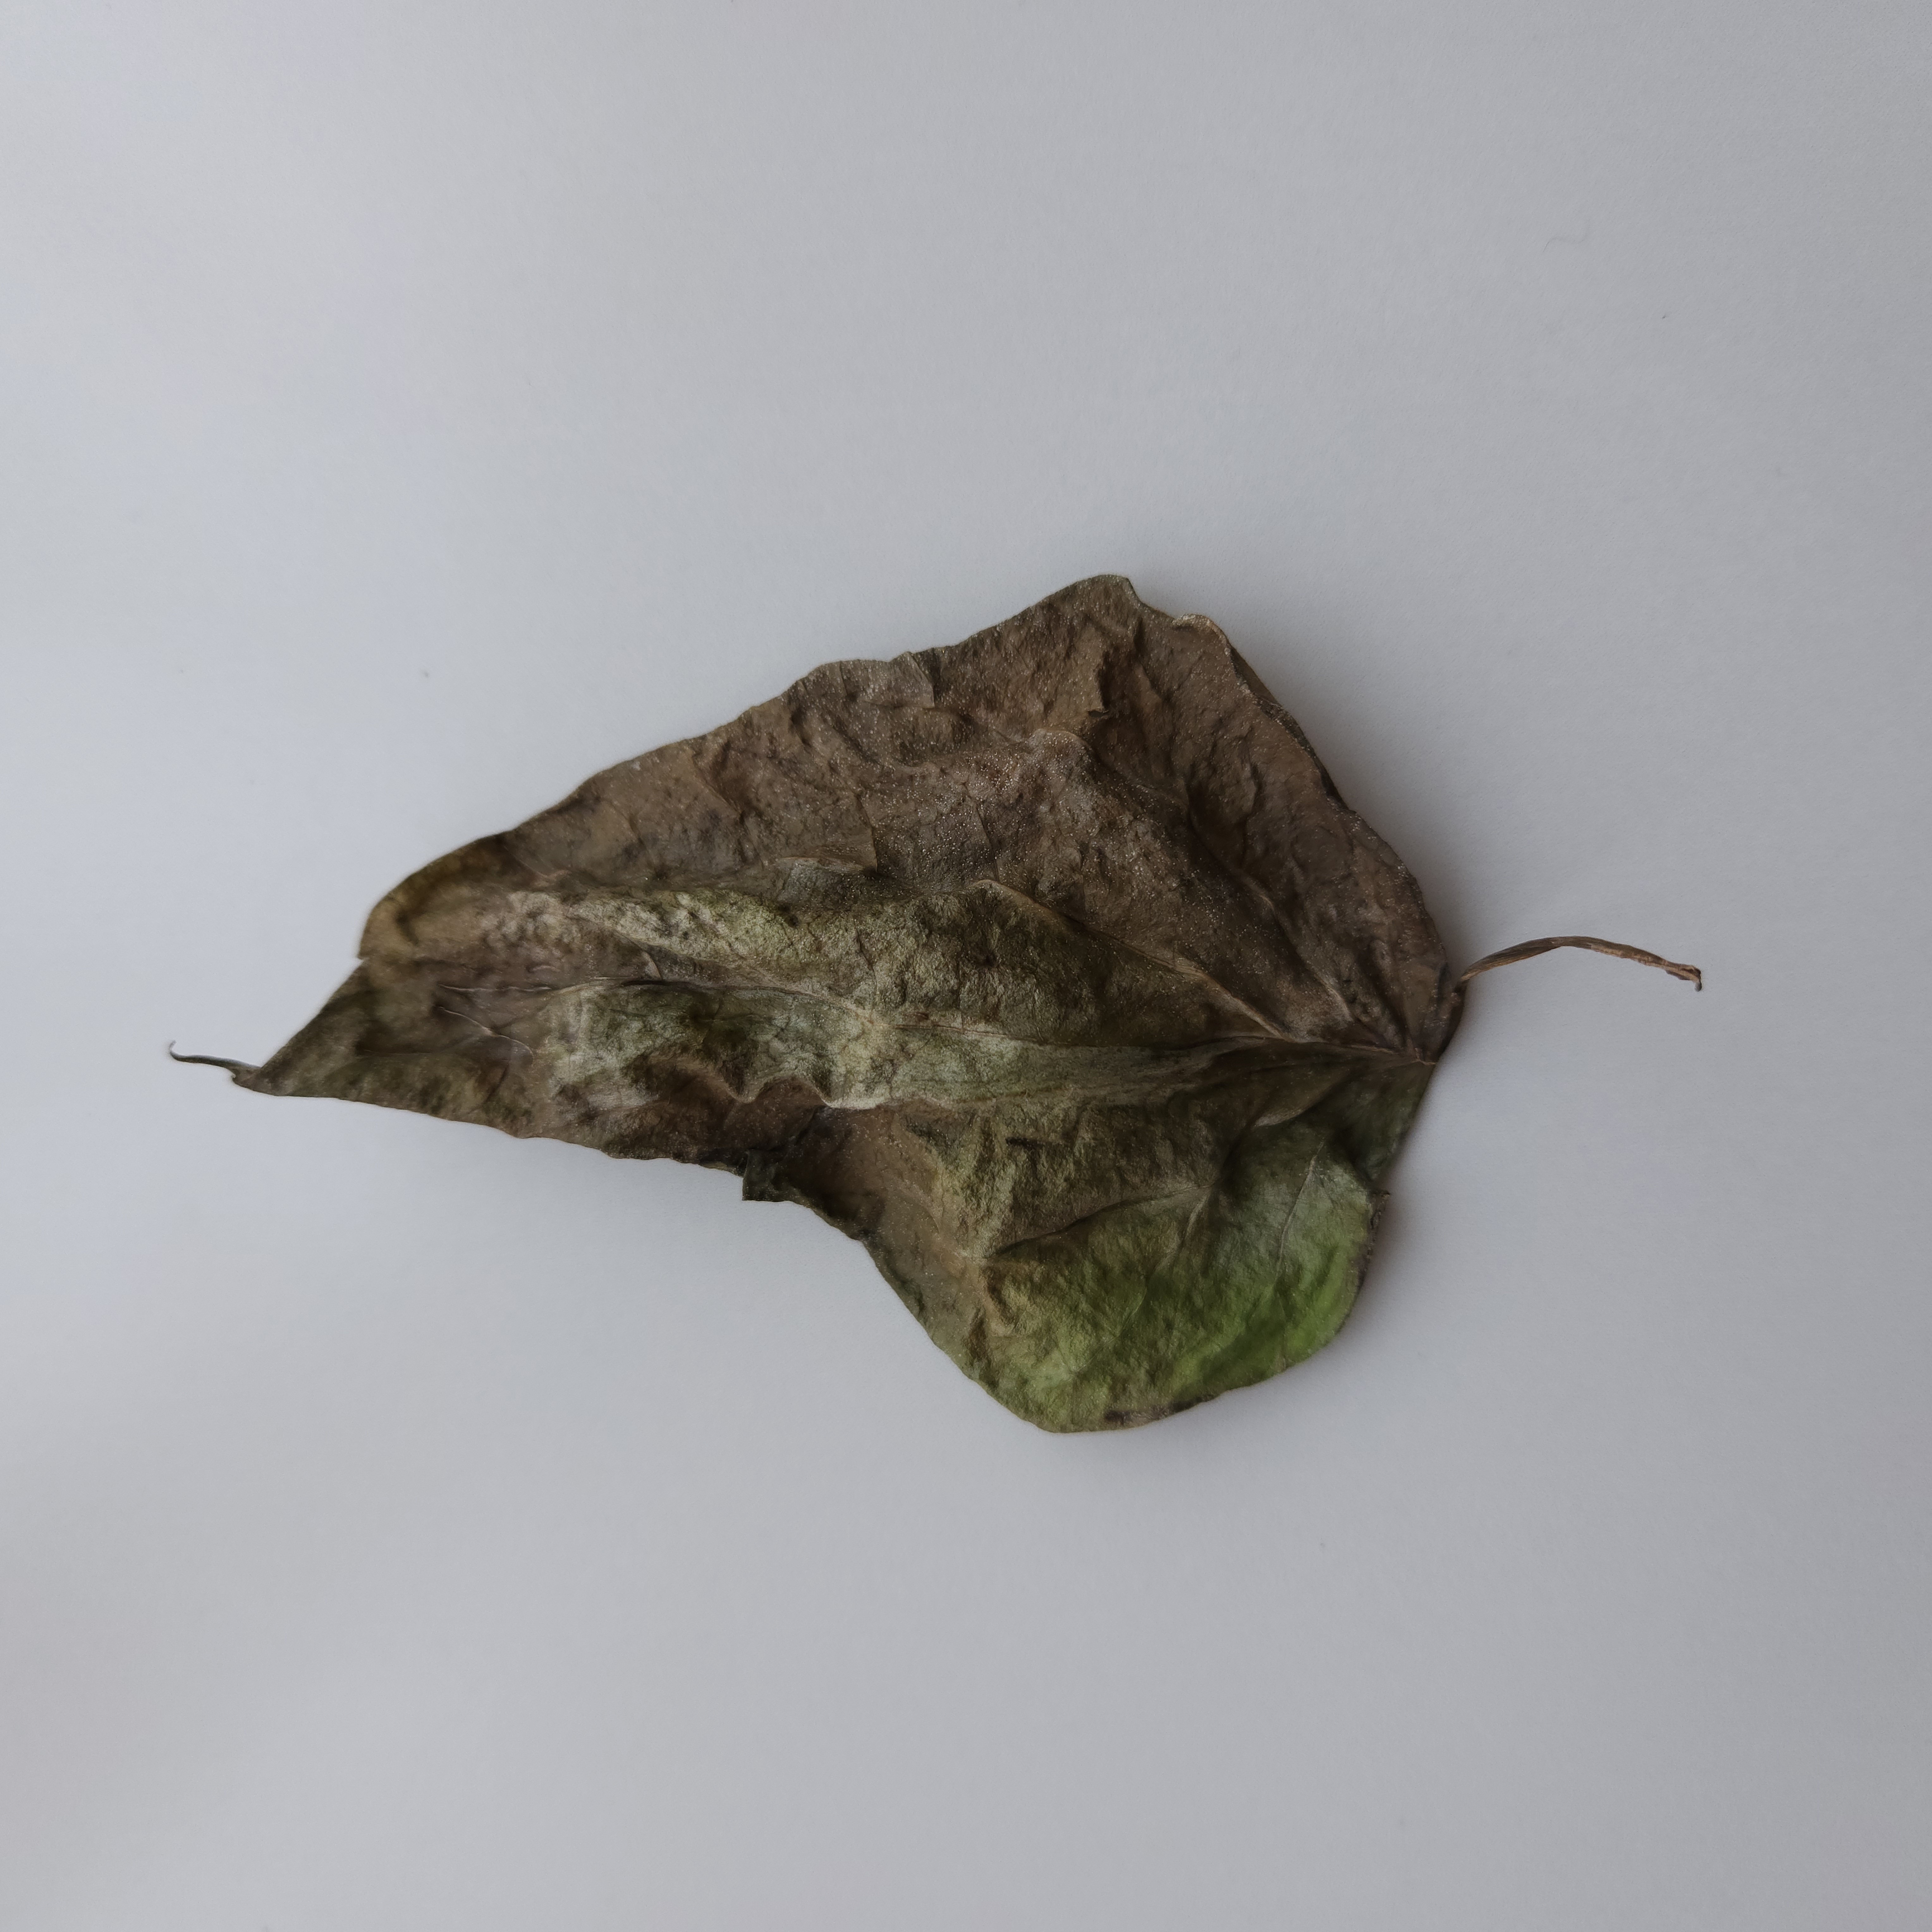
Label: Dried